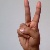
The image shows a hand gesture representing the letter 'V' in Indian Sign Language.